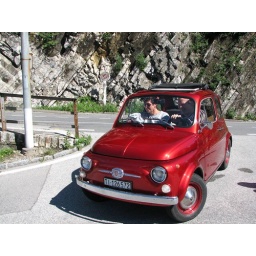
two huge persons in a very small car